Anthony Bonner

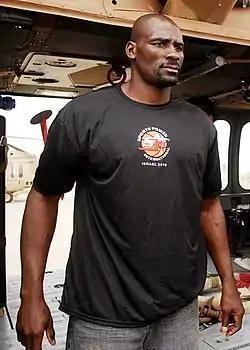

Anthony Bonner (born June 8, 1968) is an American former professional basketball player. He played college basketball for Saint Louis.